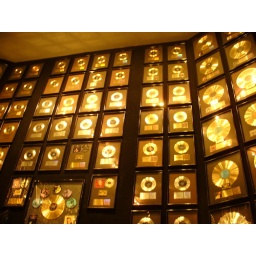
Elvis gold and platinum records on a wall in the former racketball building behind the Graceland Mansion